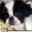
Label: dog